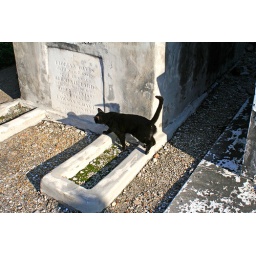
This black cat was walking around as though it owned the place. Maybe it does.